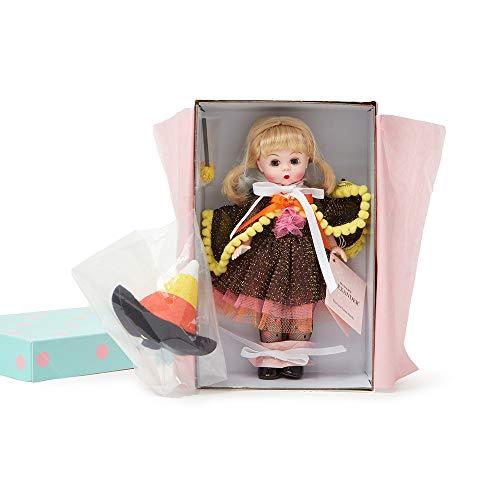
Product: Madame Alexander 8" Tricks & Treats Wendy Toy, Multicolor
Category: Toys & Games | Dolls & Accessories | Dolls
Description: Classic Wendy sculpt from Madame Alexander.
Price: $99.00
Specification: ProductDimensions:5.2x2.8x8.5inches|ItemWeight:8.8ounces|ShippingWeight:8.8ounces(Viewshippingratesandpolicies)|ASIN:B07DXCDZT4|Itemmodelnumber:75040|Manufacturerrecommendedage:14yearsandup